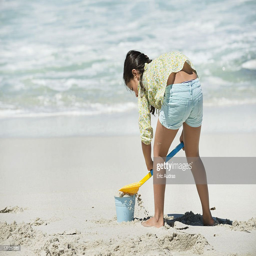
rear view of a girl playing on the beach